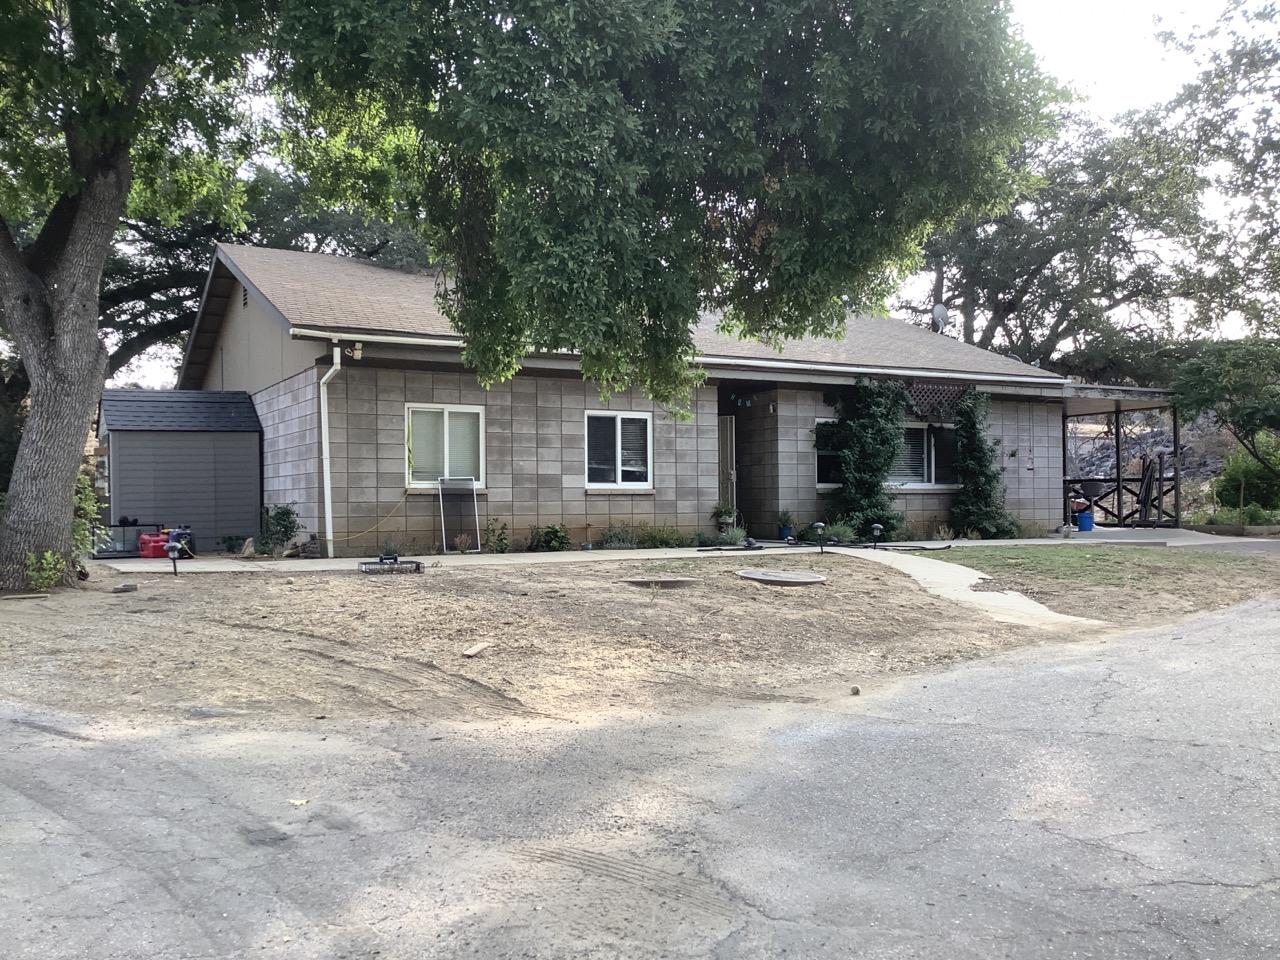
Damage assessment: no_damage